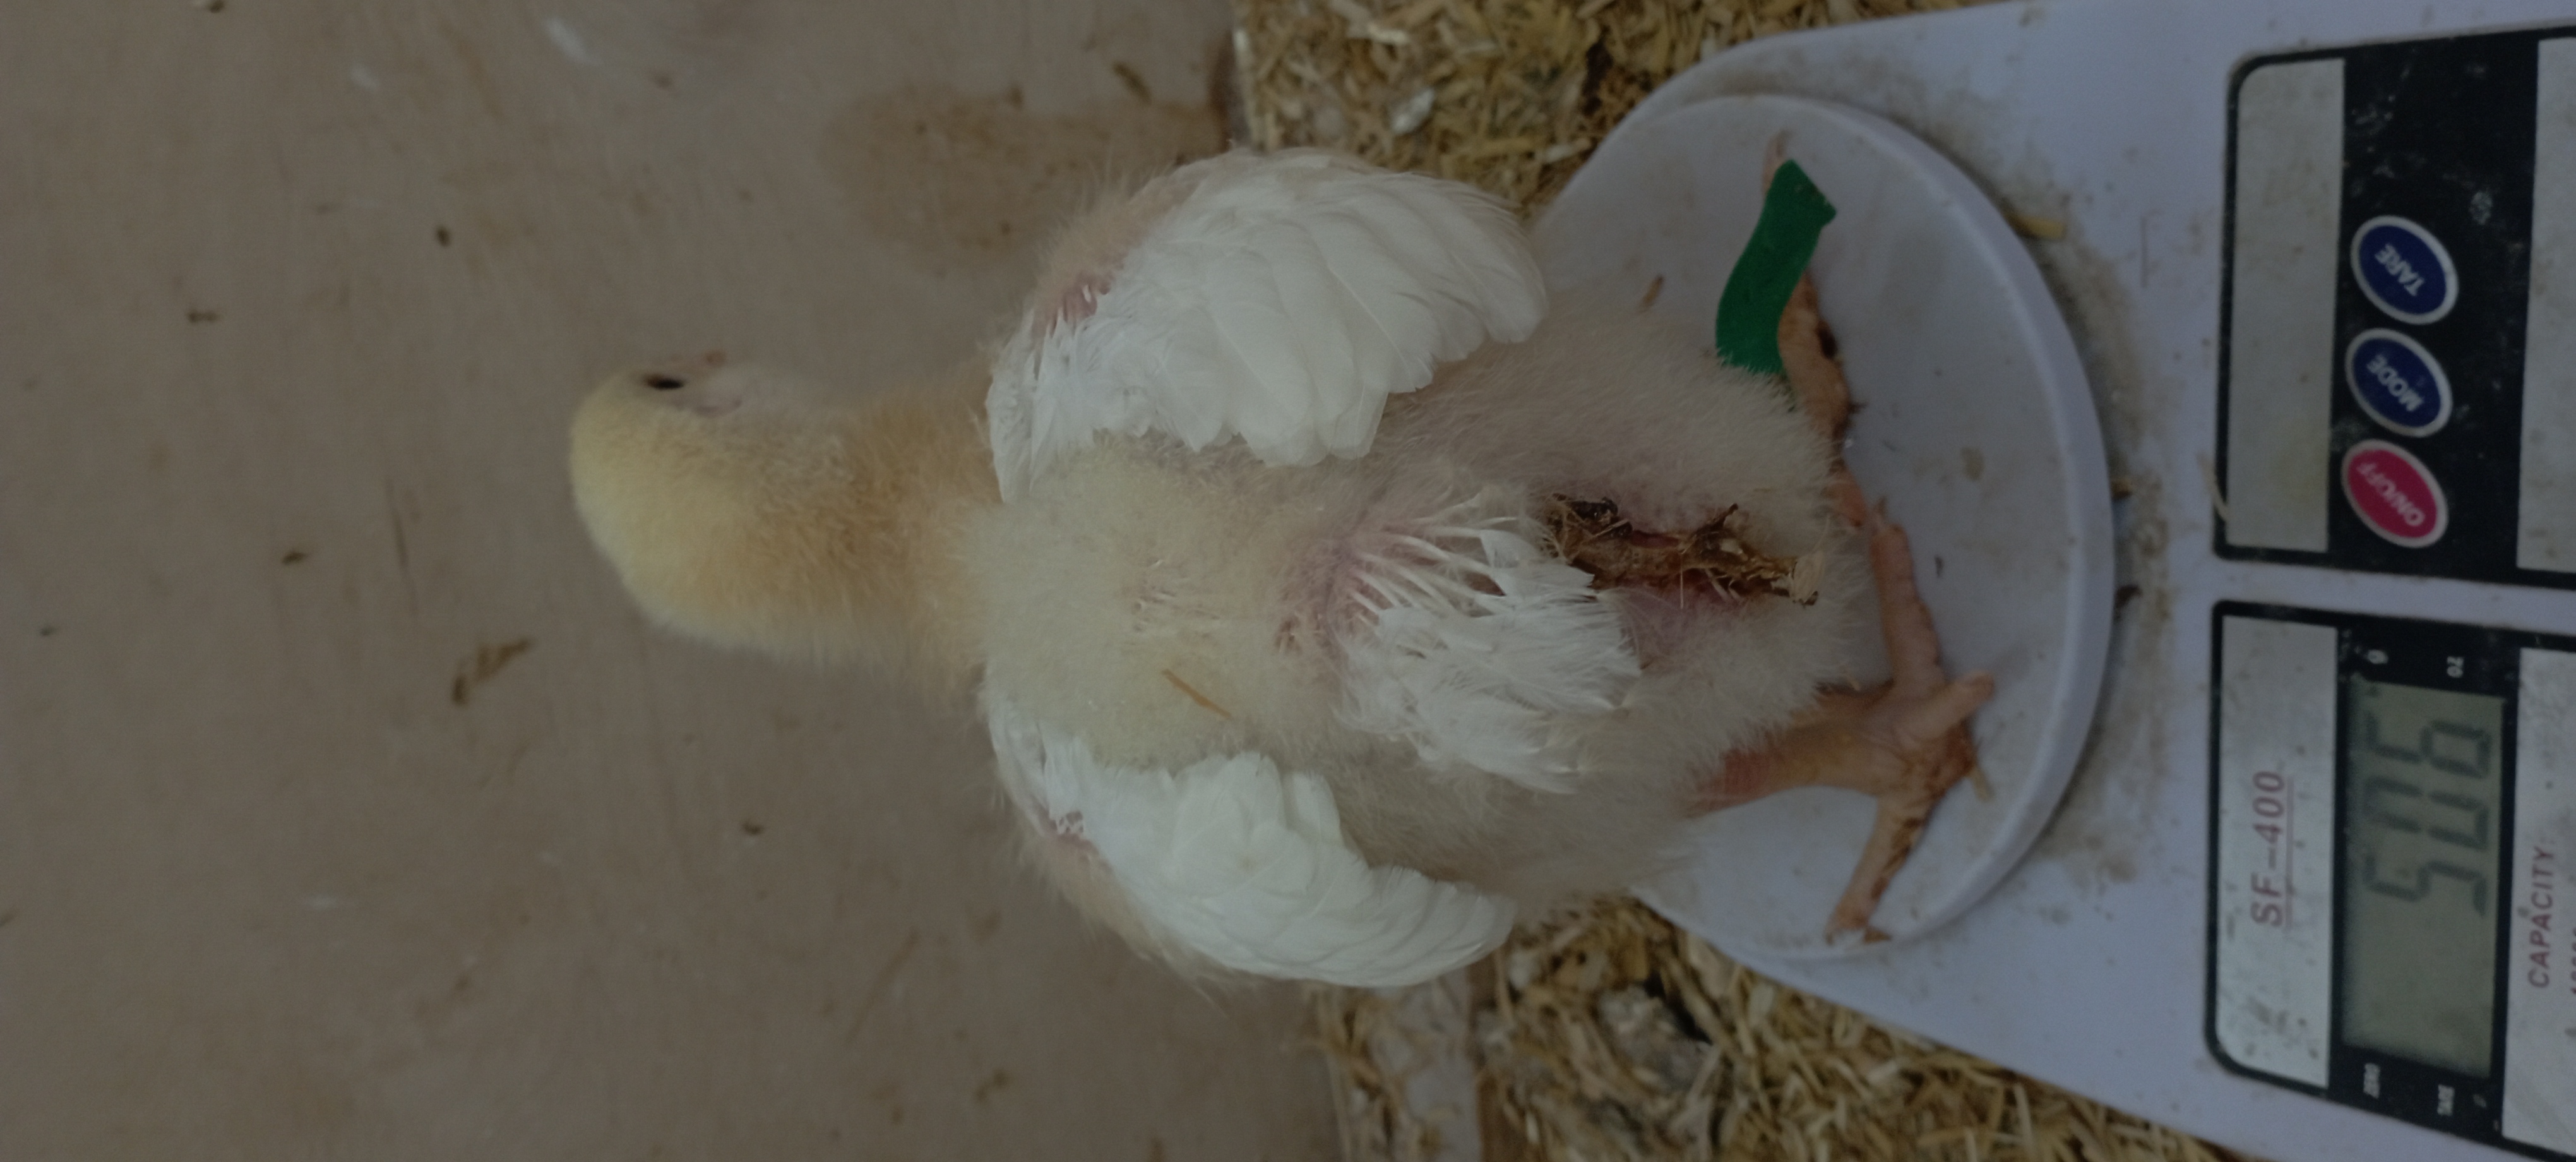
Weight: 506 g